Eugene Jackson

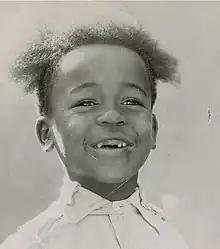
Jackson in 1924

Eugene W. Jackson II (December 25, 1916 – October 26, 2001) was an American child actor who was a regular of the "Our Gang" short series during the silent Pathé era.